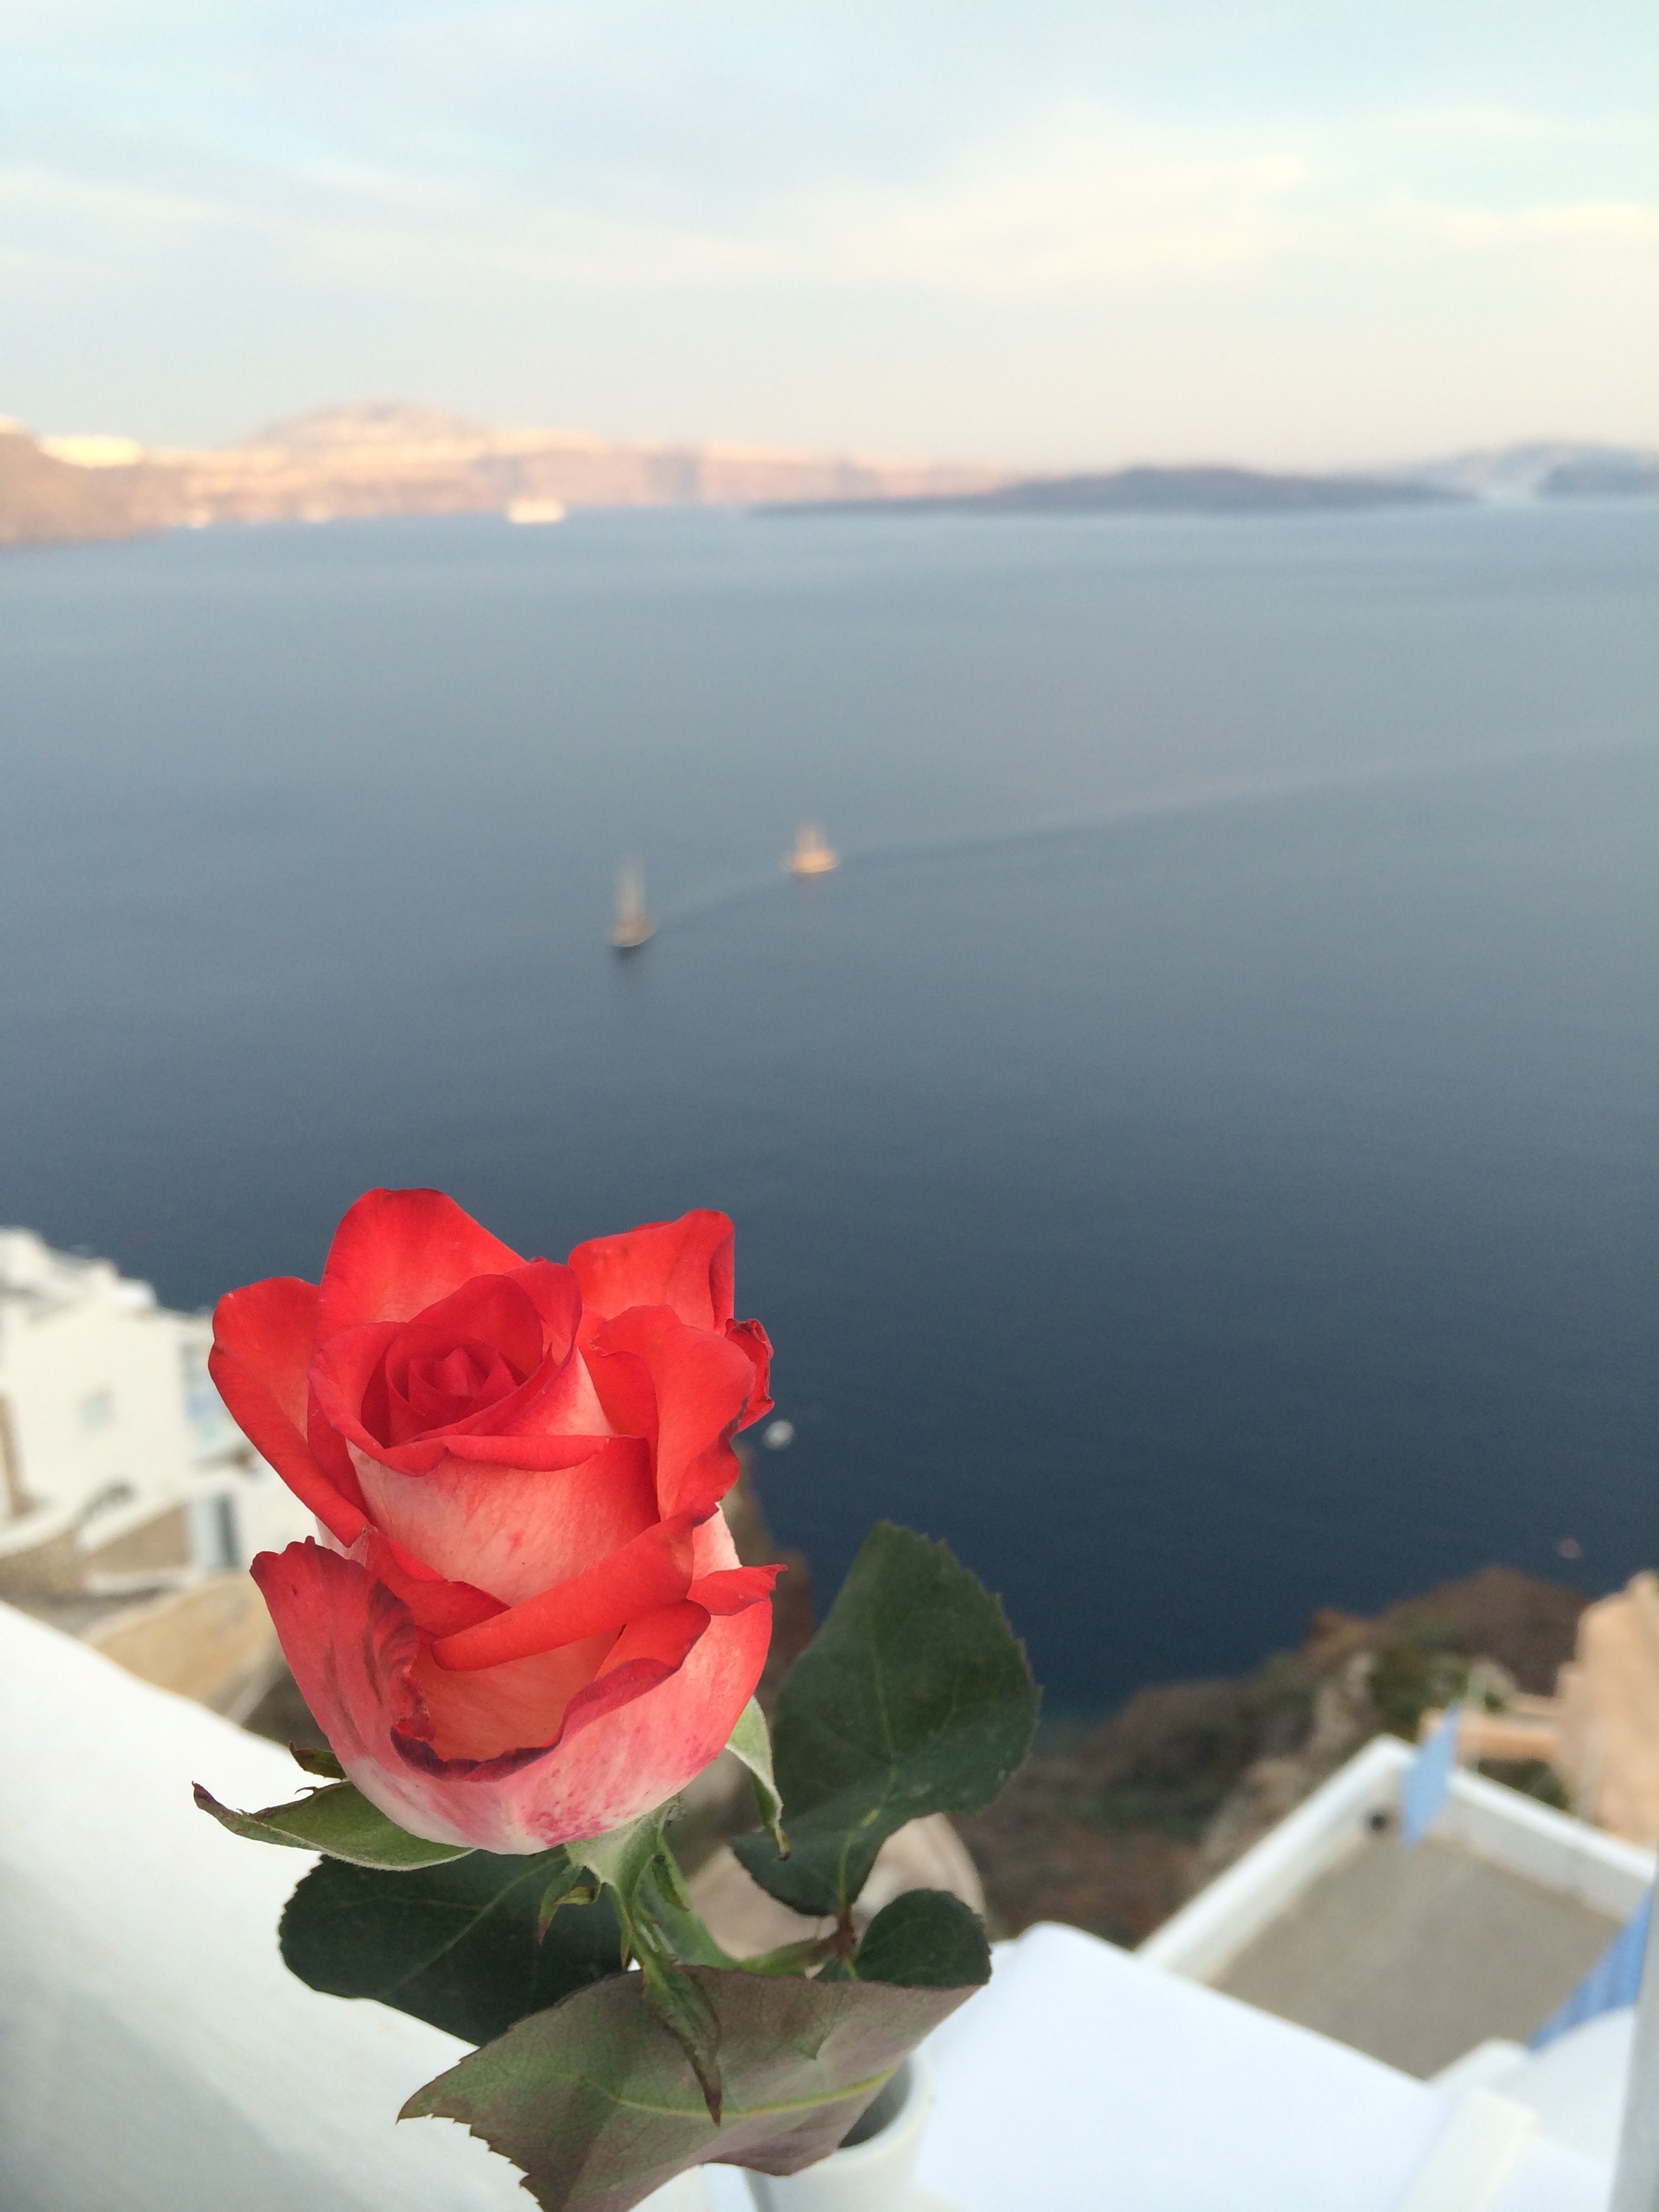
sea, plant, photography, flower, petal